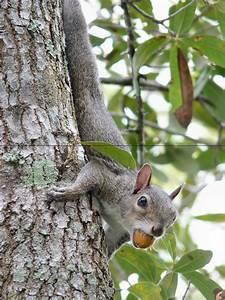
squirrel